Emil Huber-Stockar

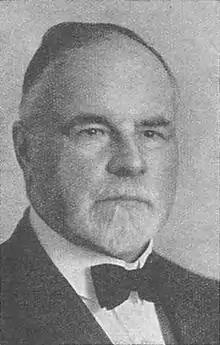
Emil Huber-Stockar

Emil Huber-Stockar (July 15, 1865 – May 9, 1939) was a Swiss entrepreneur and railway pioneer. He was an instrumental figure in the electrification of the Swiss railway network and worked as lead engineer and consultant for the Swiss Federal Railways.